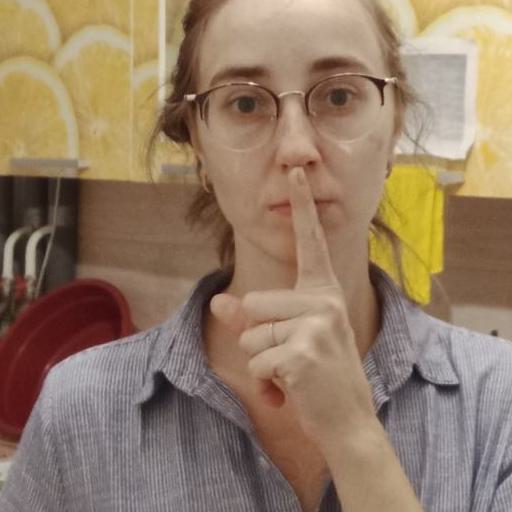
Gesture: mute